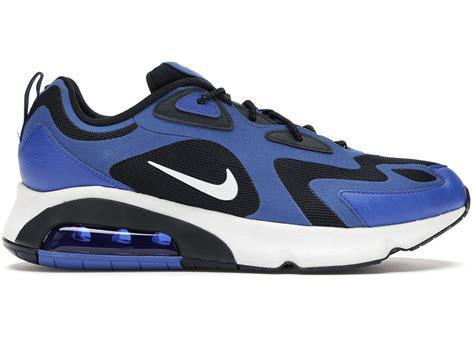
Brand: Nike
Model: Air Max 200